History of BC Rytas

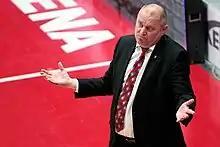
Virginijus Šeškus with Rytas

Despite two victories against Rytas' biggest rival Žalgiris Kaunas during the regular season, the LKL playoffs were a disaster for Lietuvos rytas. Due to a rare situation in LKL standings, Rytas and Žalgiris Kaunas met in the semifinals and not in the finals for the second time since 1998. Darius Songaila's 28 points led Rytas to a first series victory in Vilnius with 90–85 result. Rytas lost to Žalgiris in Kaunas 72–57 and the series was tied at 1–1. The third game was played in Vilnius. However it was unsuccessful for the home team. Despite having multiple leads, Rytas lost 73–71 to Žalgiris Kaunas and did not qualify to the LKL Finals for the second time in club history; Žalgiris won the series 2–1. Team captain Steponas Babrauskas described it as a "tragedy". Moreover, one of team leaders Renaldas Seibutis injured his eye after contact with Vytenis Lipkevičius and required surgery causing him to miss the rest of the season. The disastrous season continued for Rytas in the VTB playoffs. After defeating Triumph Lyubertsy 3–0 in the first round, Rytas lost to Nizhny Novgorod 1–3 in the semifinals, losing a chance to play in the 2014–15 EuroLeague season. Rytas finished in third place in the LKL, winning the series against TonyBet Prienai 3–0 and winning the bronze medal. This was the team's worst season since 1998–99.